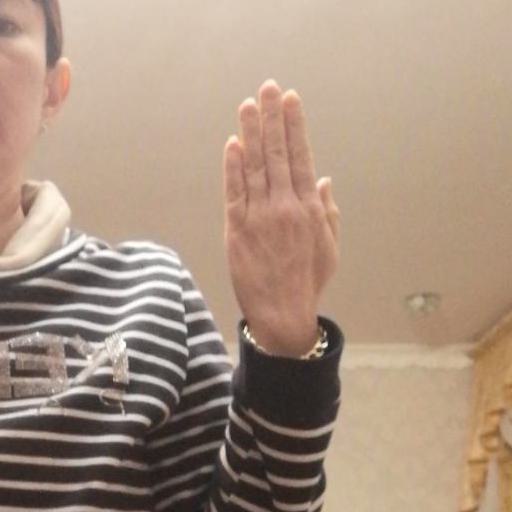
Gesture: stop_inverted